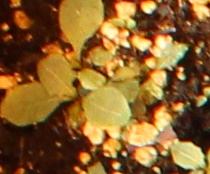
Label: Horseweed